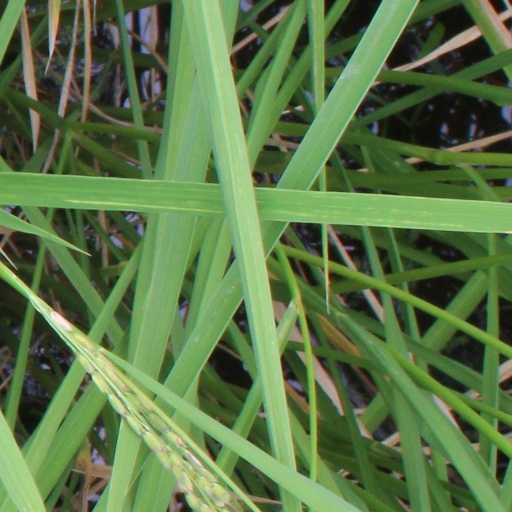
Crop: rice